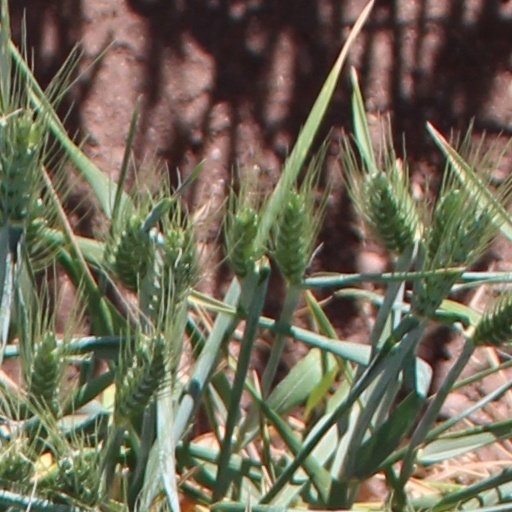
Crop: wheat